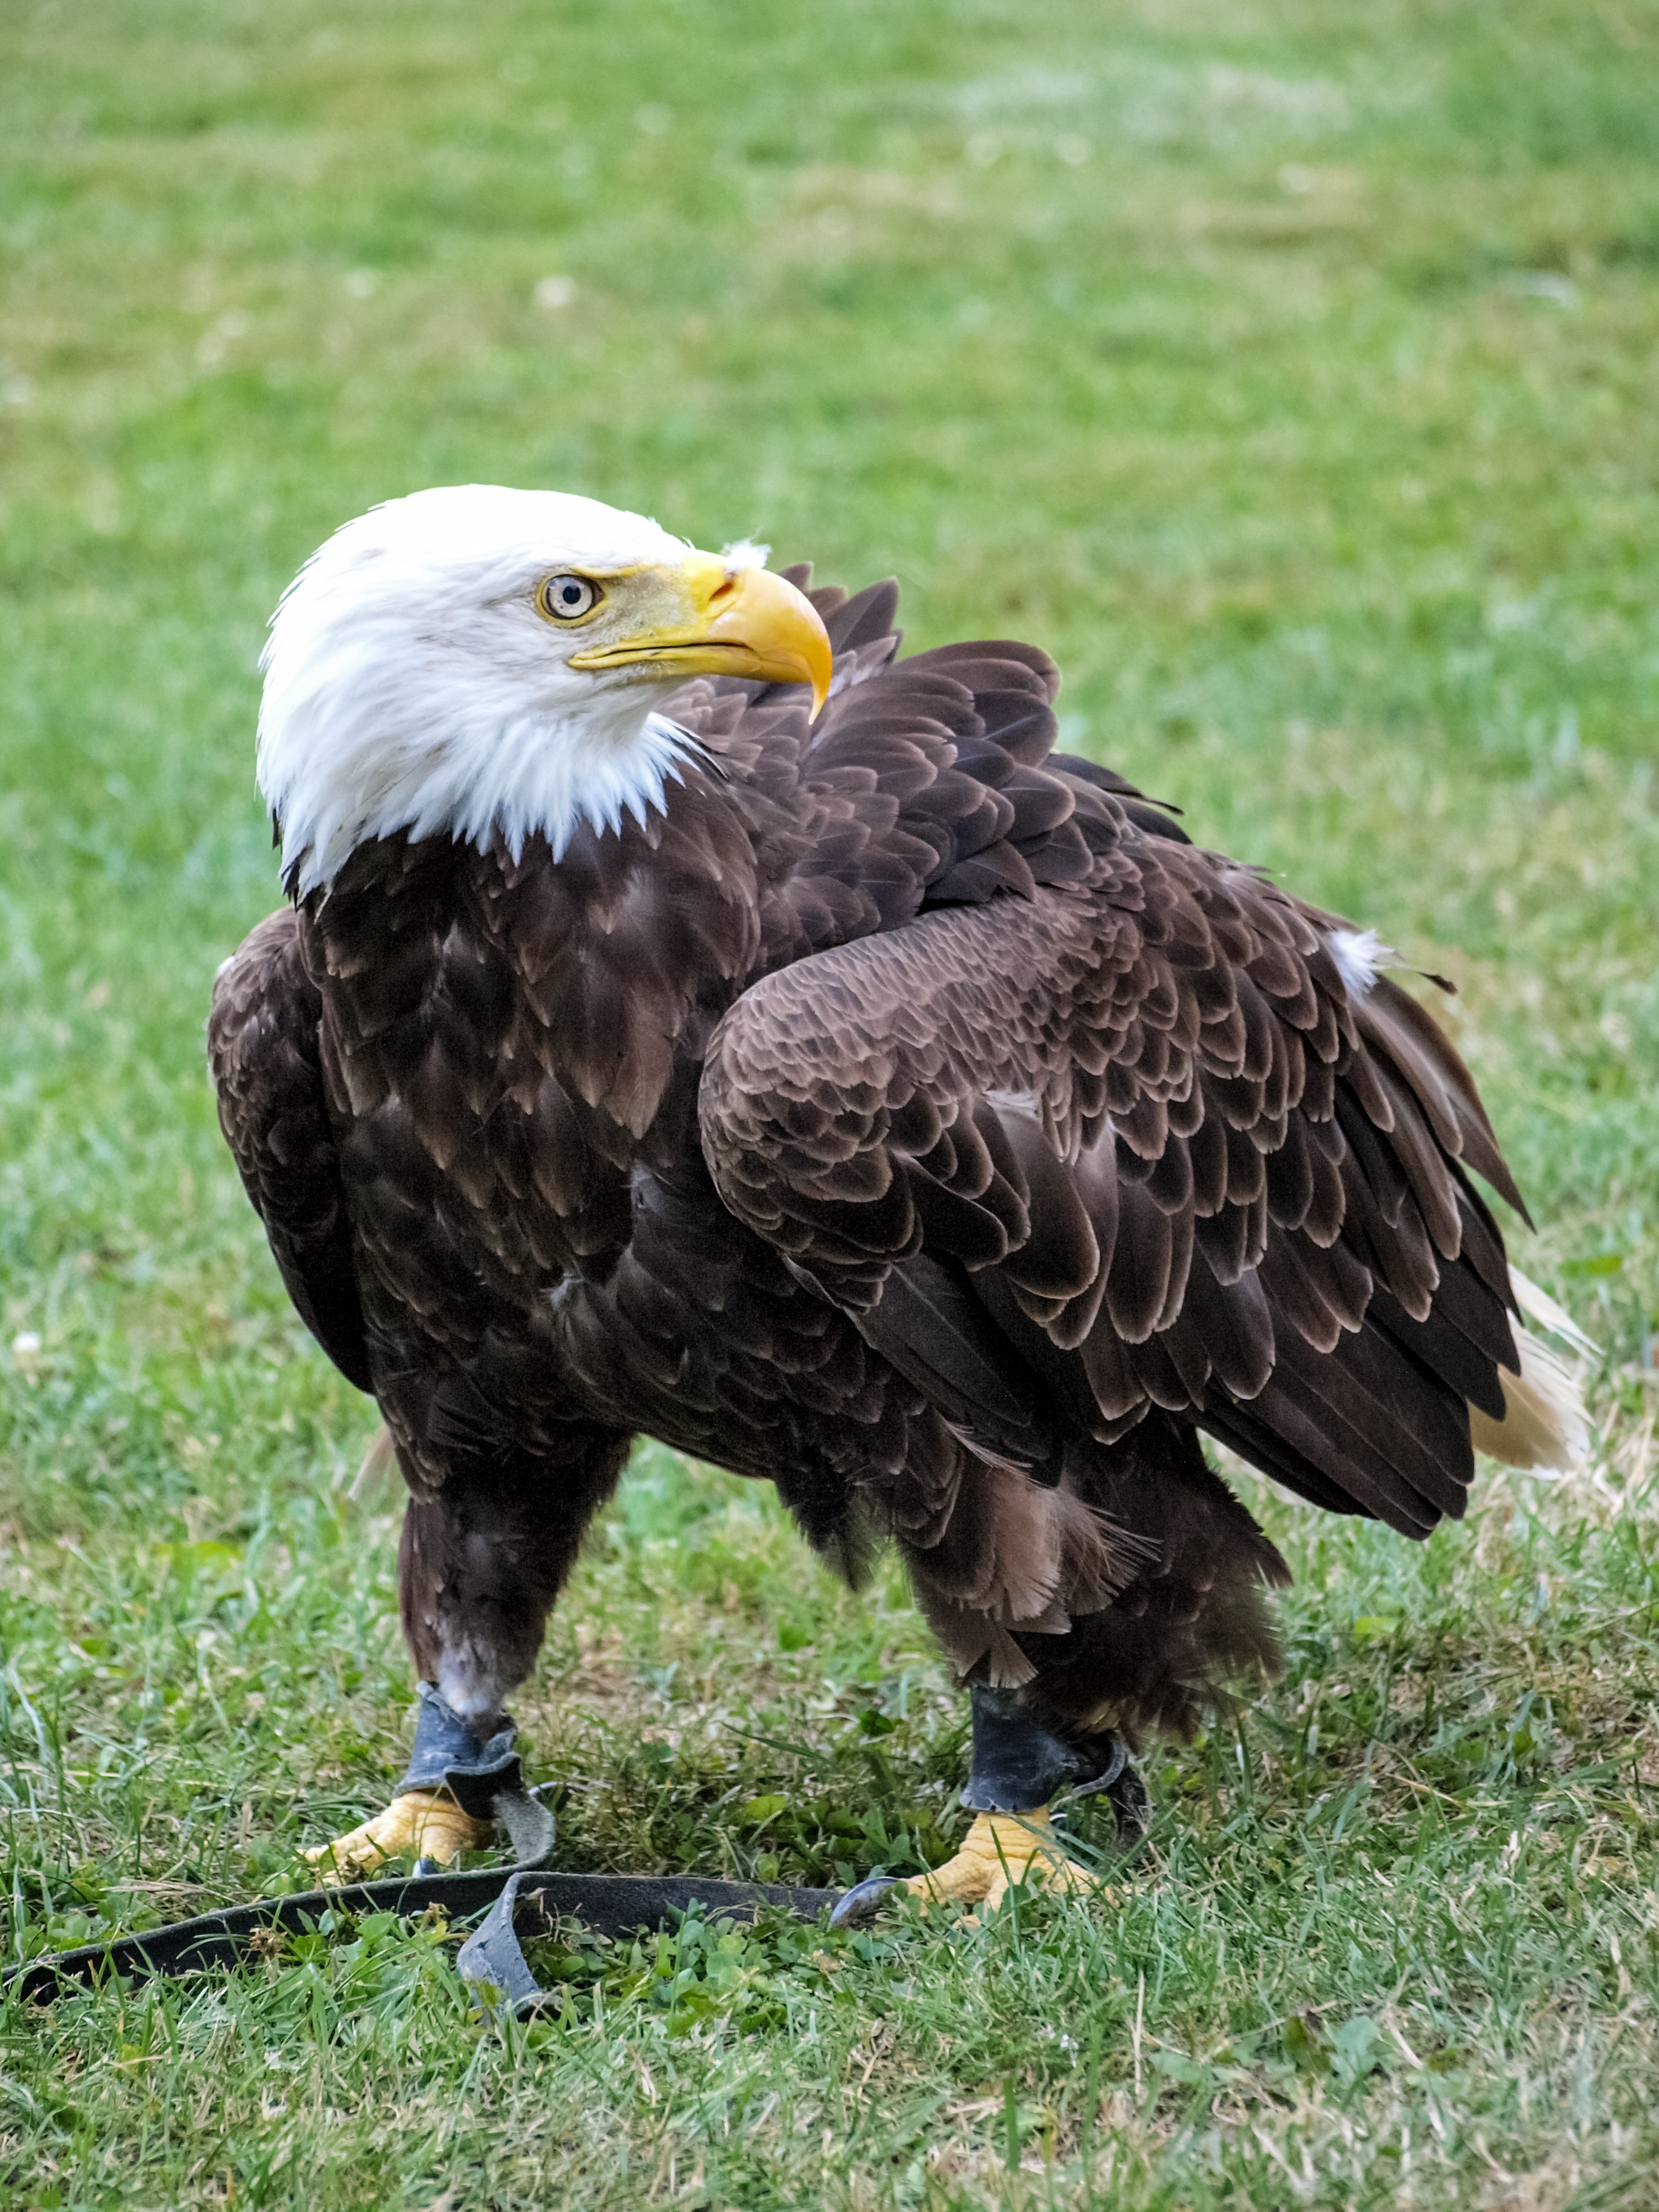
nature, bird, wing, animal, wildlife, beak, eagle, fauna, raptor, plumage, bird of prey, bald eagle, vertebrate, vulture, buzzard, adler, bald eagles, accipitriformes